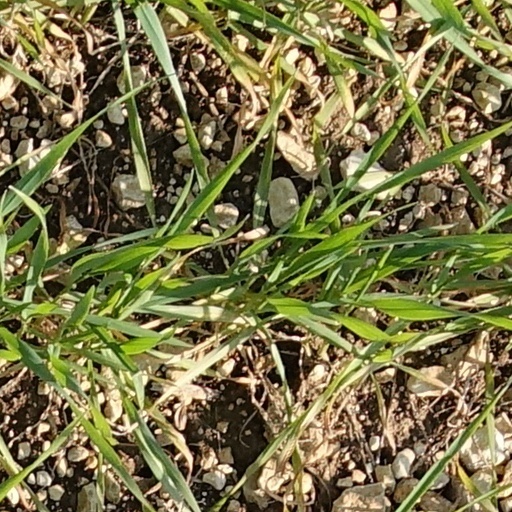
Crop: wheat